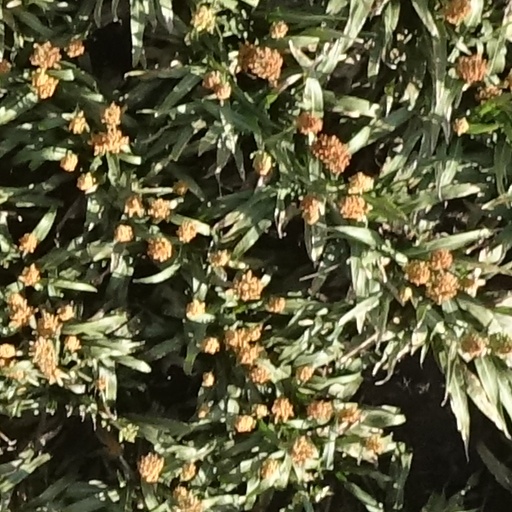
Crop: sorghum